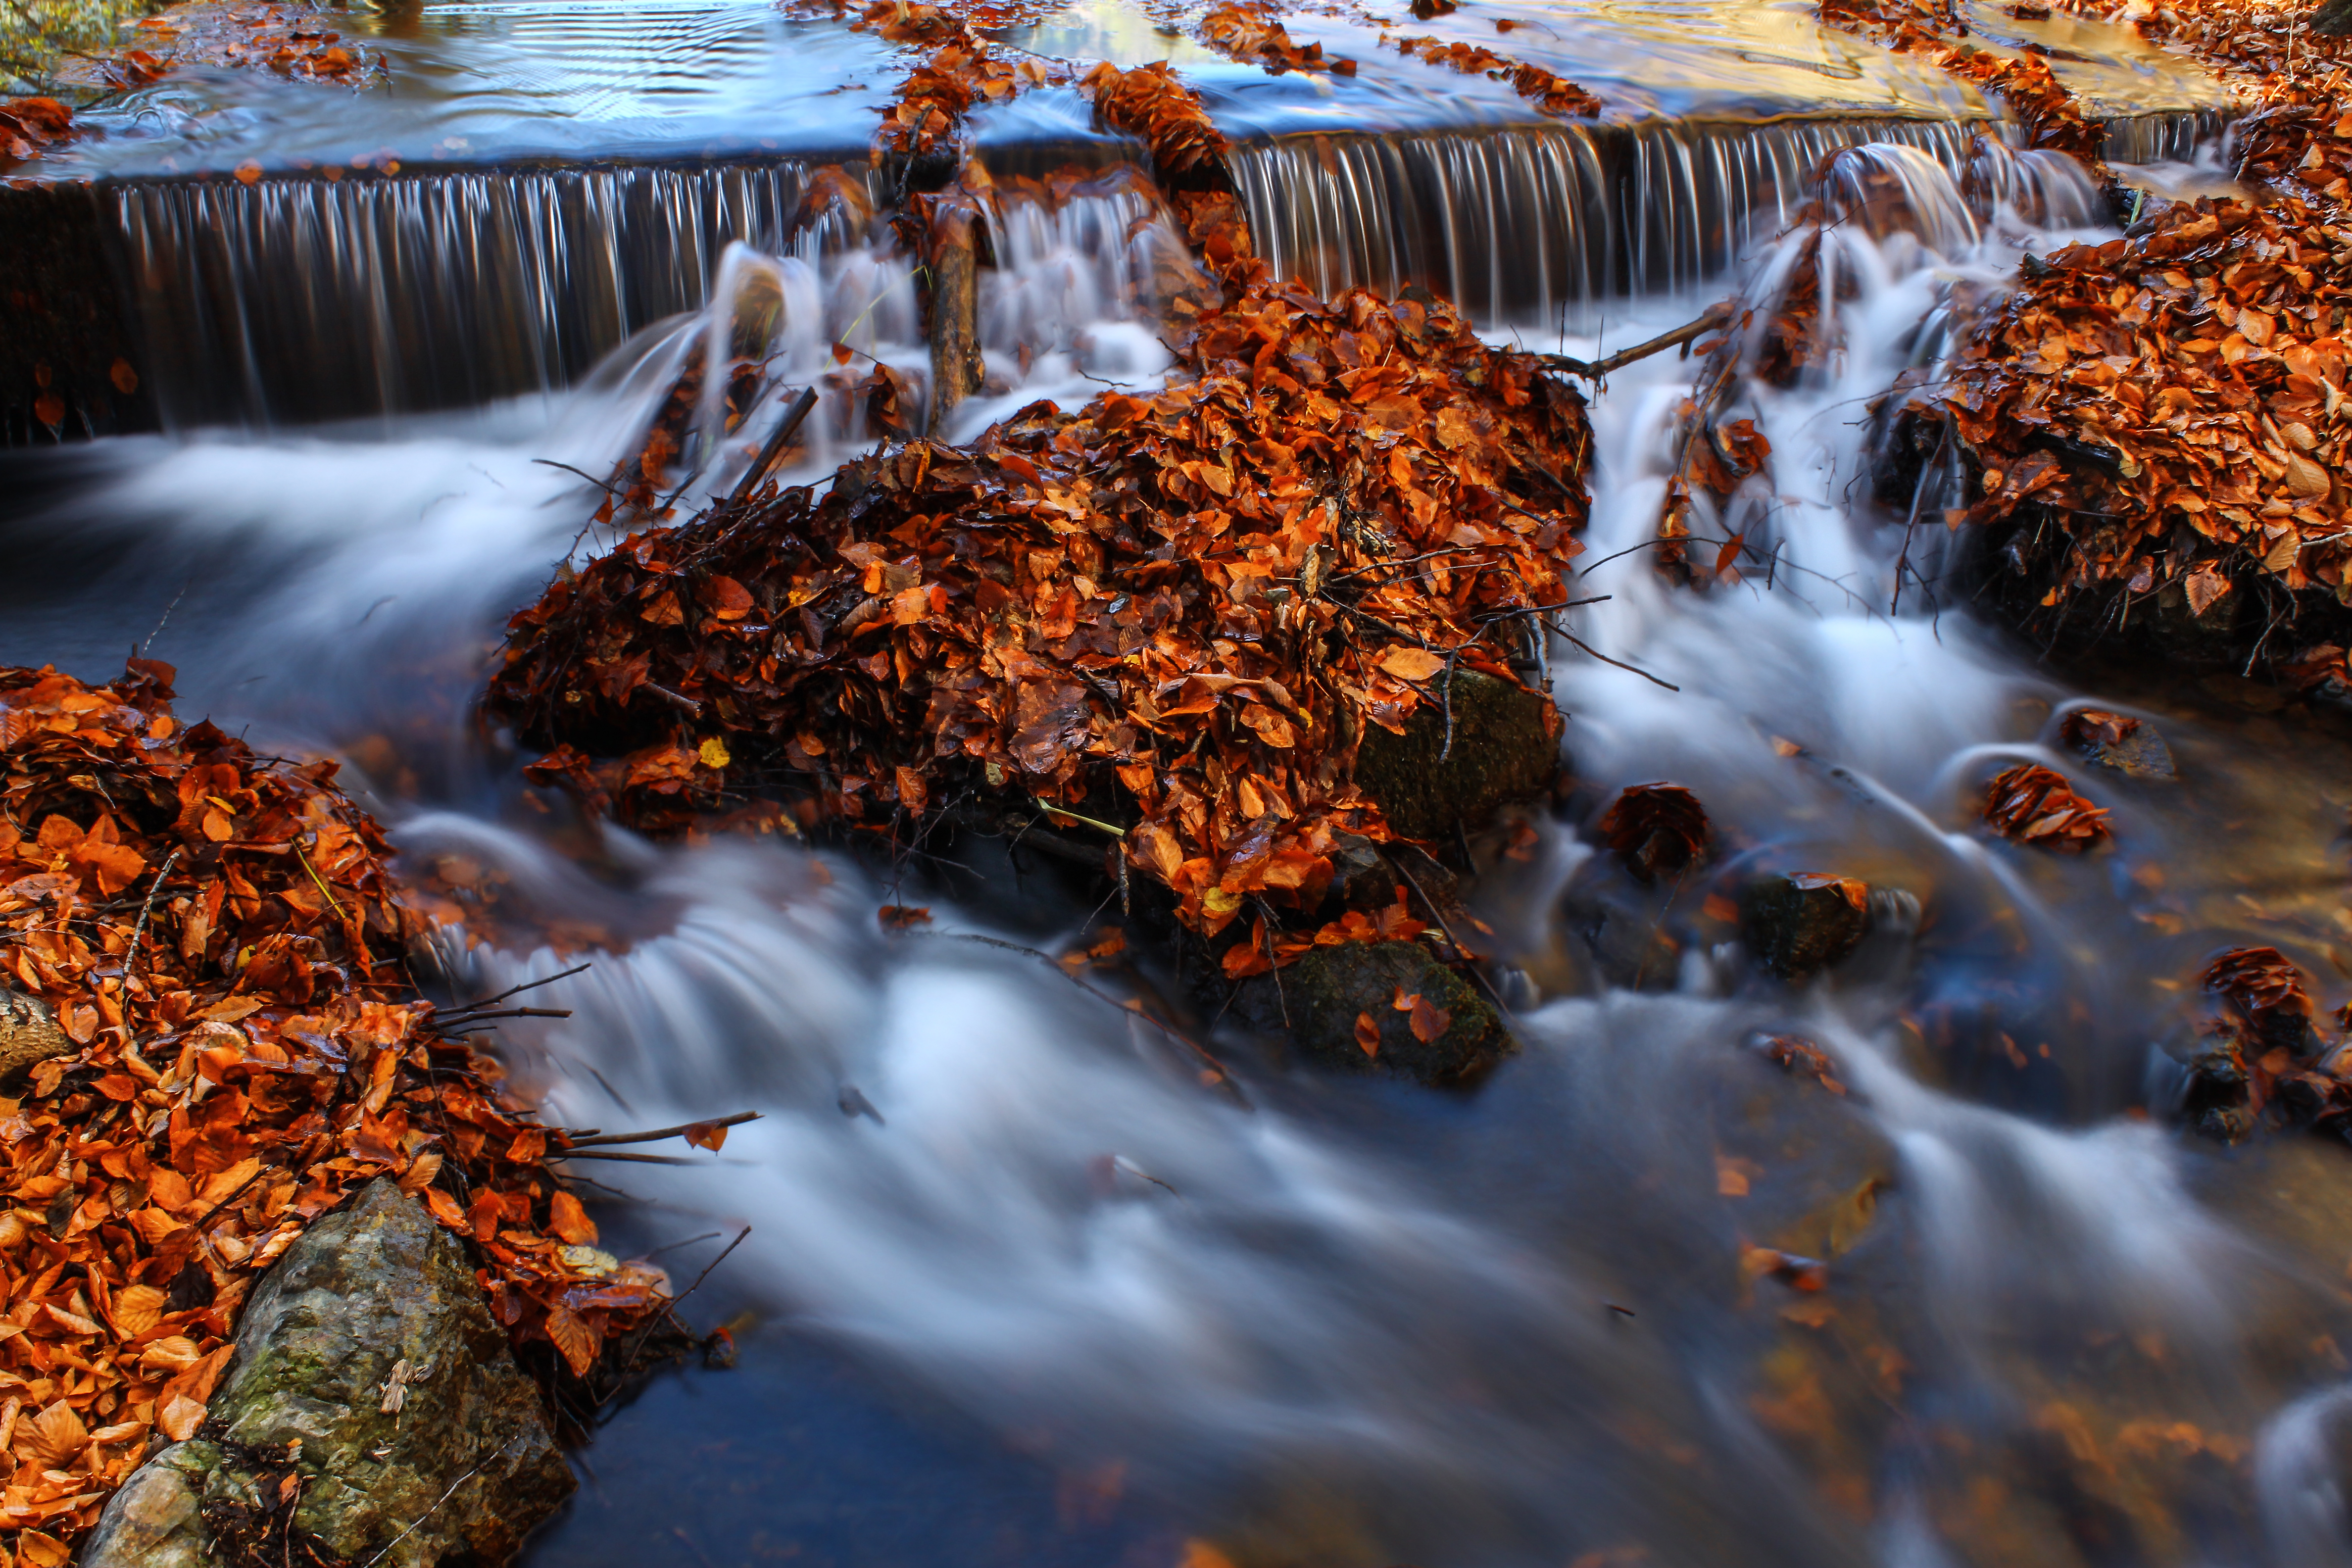
water, nature, rock, waterfall, leaf, river, stream, reflection, autumn, season, body of water, leaves, water feature, saariysqualitypictures, platinumheartaward, 400faves